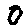
Label: 0